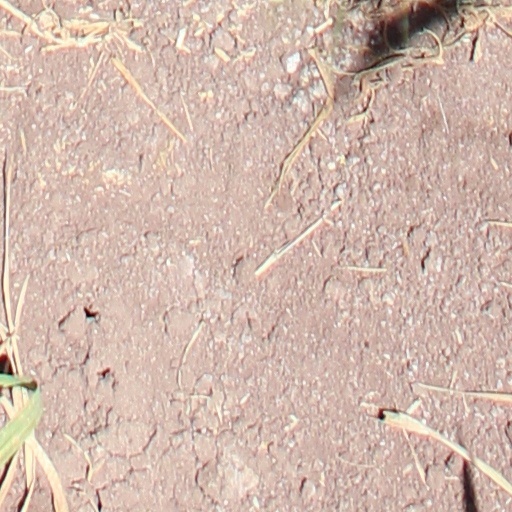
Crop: wheat